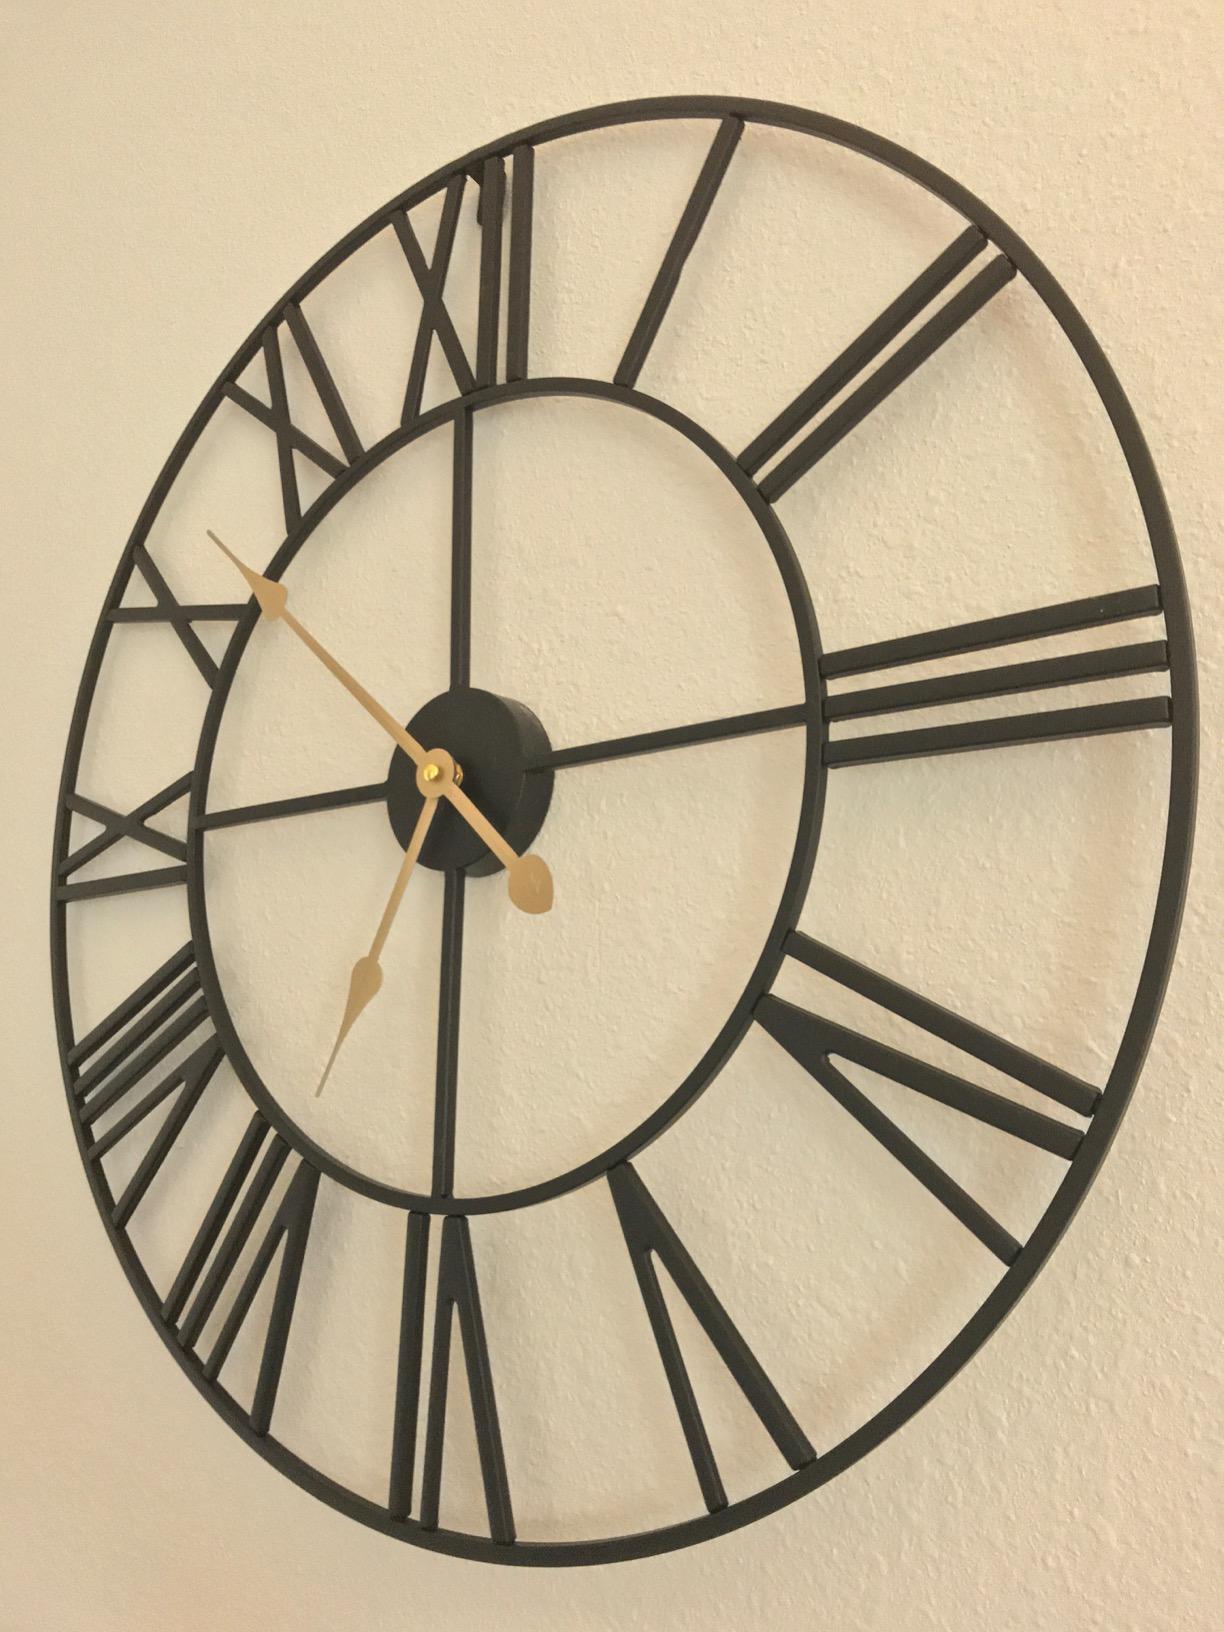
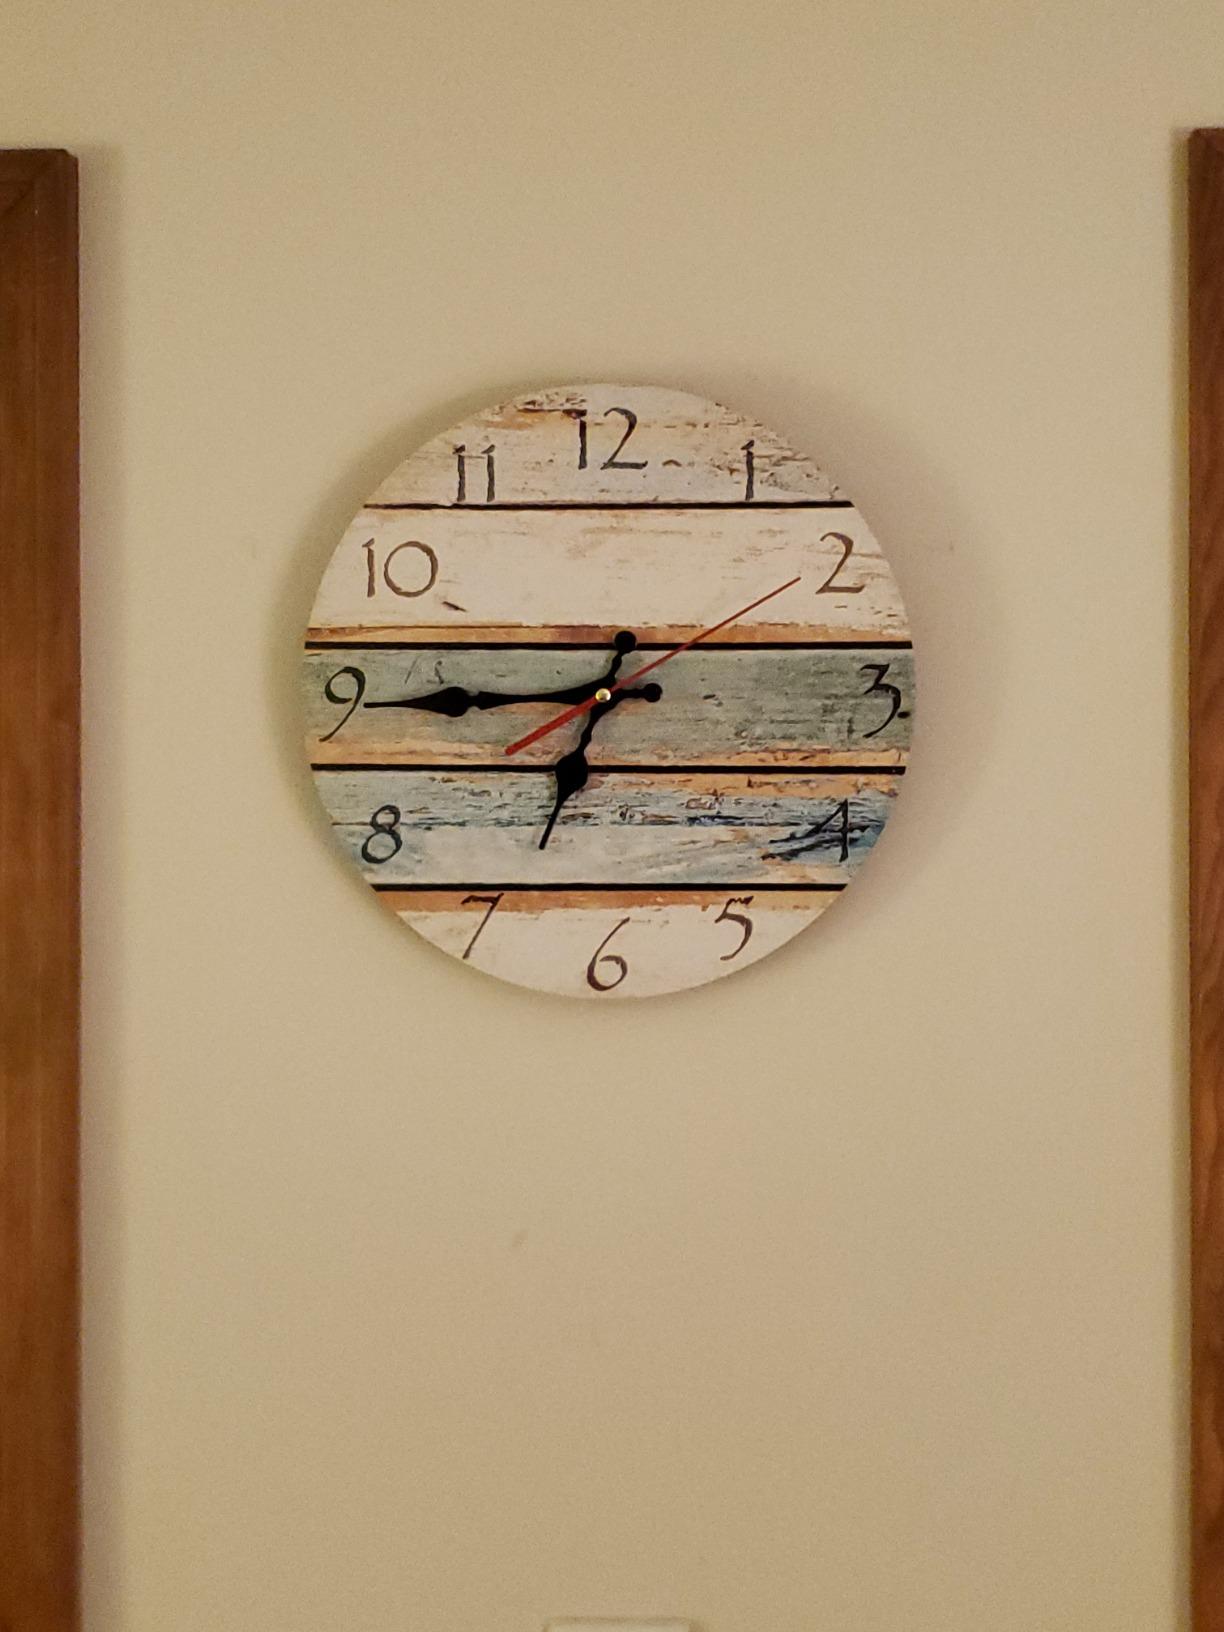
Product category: clock
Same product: no